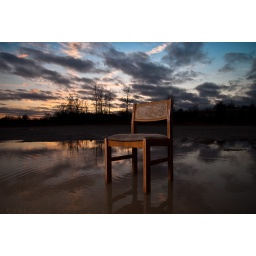
crappy chair in water